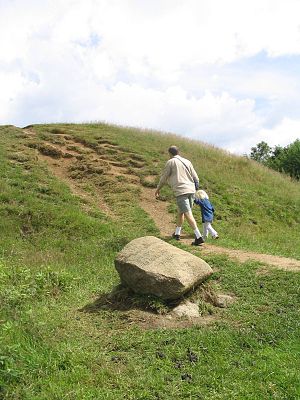
Egtvedpigen
Den rekonstruerede gravhøj
Egtvedpigen er et berømt gravfund fra bronzealderen. Det er et af de bedst bevarede fund primært på grund af den velbevarede klædedragt, som har givet ny viden om Danmarks fortid. Fundet blev gjort i 1921 og er udstillet på Nationalmuseet.